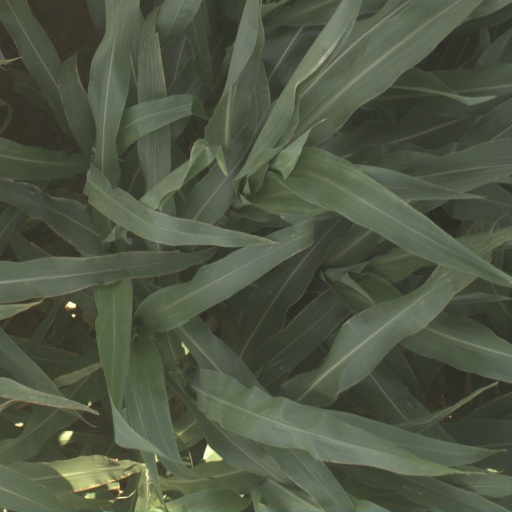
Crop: sorghum